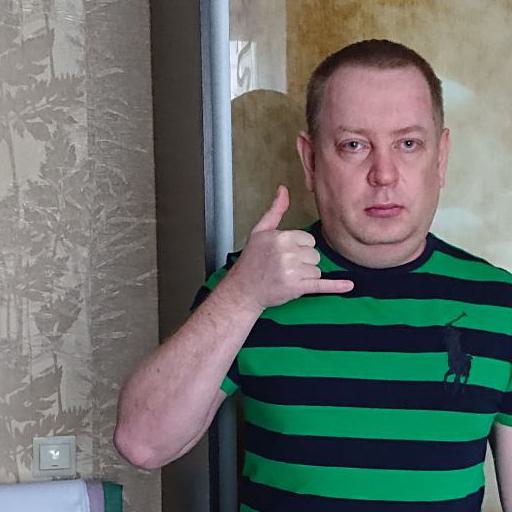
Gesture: call